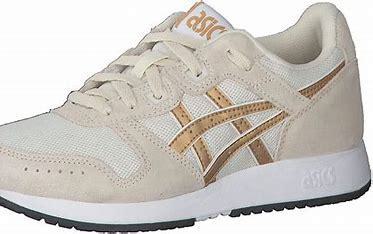
Brand: Asics
Model: Lyte Classic